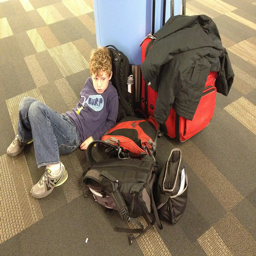
A boy sitting on a floor next to backpacks, suitcase and a jacket.
A young boy laying next to a pile of luggage.
A young boy sitting on the floor next to book bags and a red piece of luggage with a jacket on top of it.
A boy in purple shirt leaning on luggage on a carpeted floor.
A young kid is leaning against a group of suitcases.